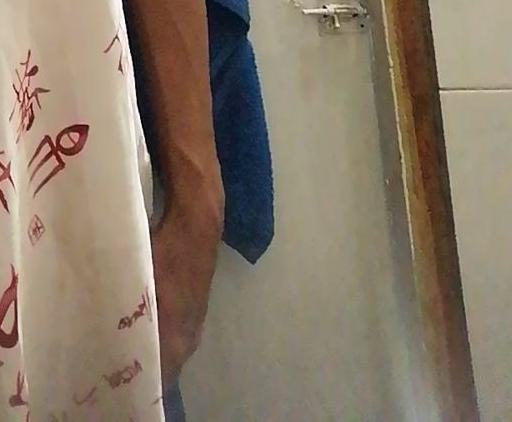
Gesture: no_gesture